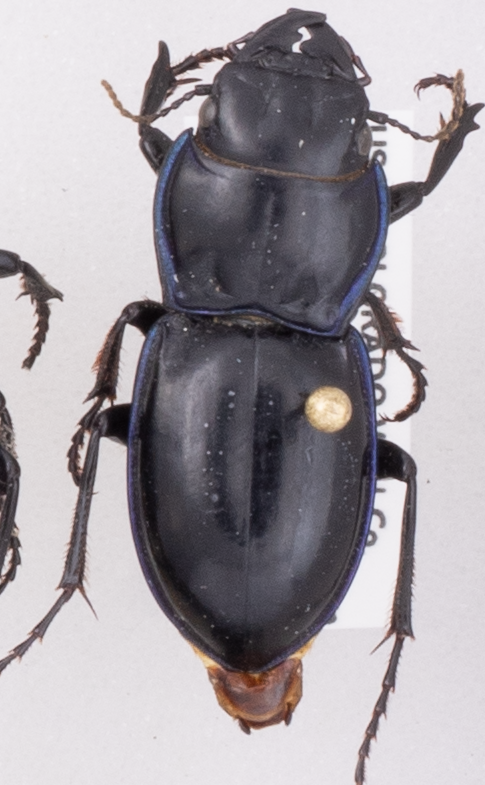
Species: Pasimachus elongatus
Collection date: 2021-07-07
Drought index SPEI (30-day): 1.546
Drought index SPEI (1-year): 0.086
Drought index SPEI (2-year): -0.418